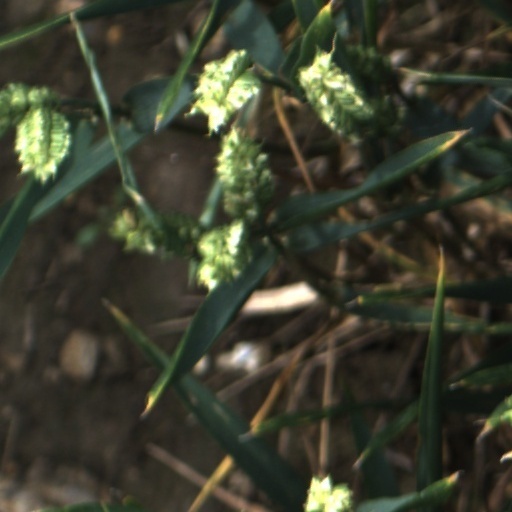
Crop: wheat